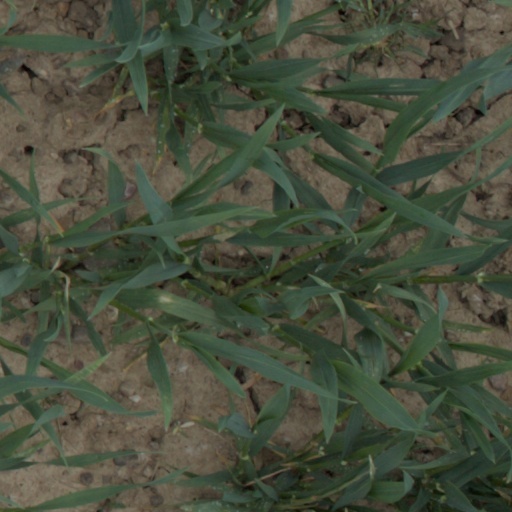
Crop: wheat